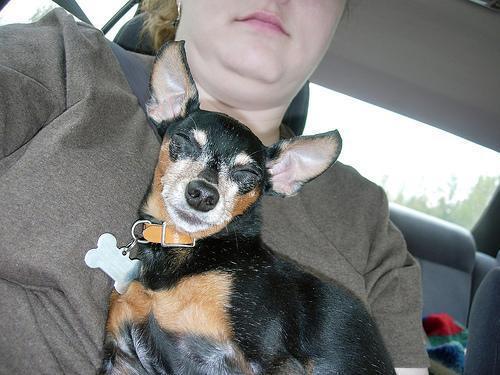
miniature_pinscher